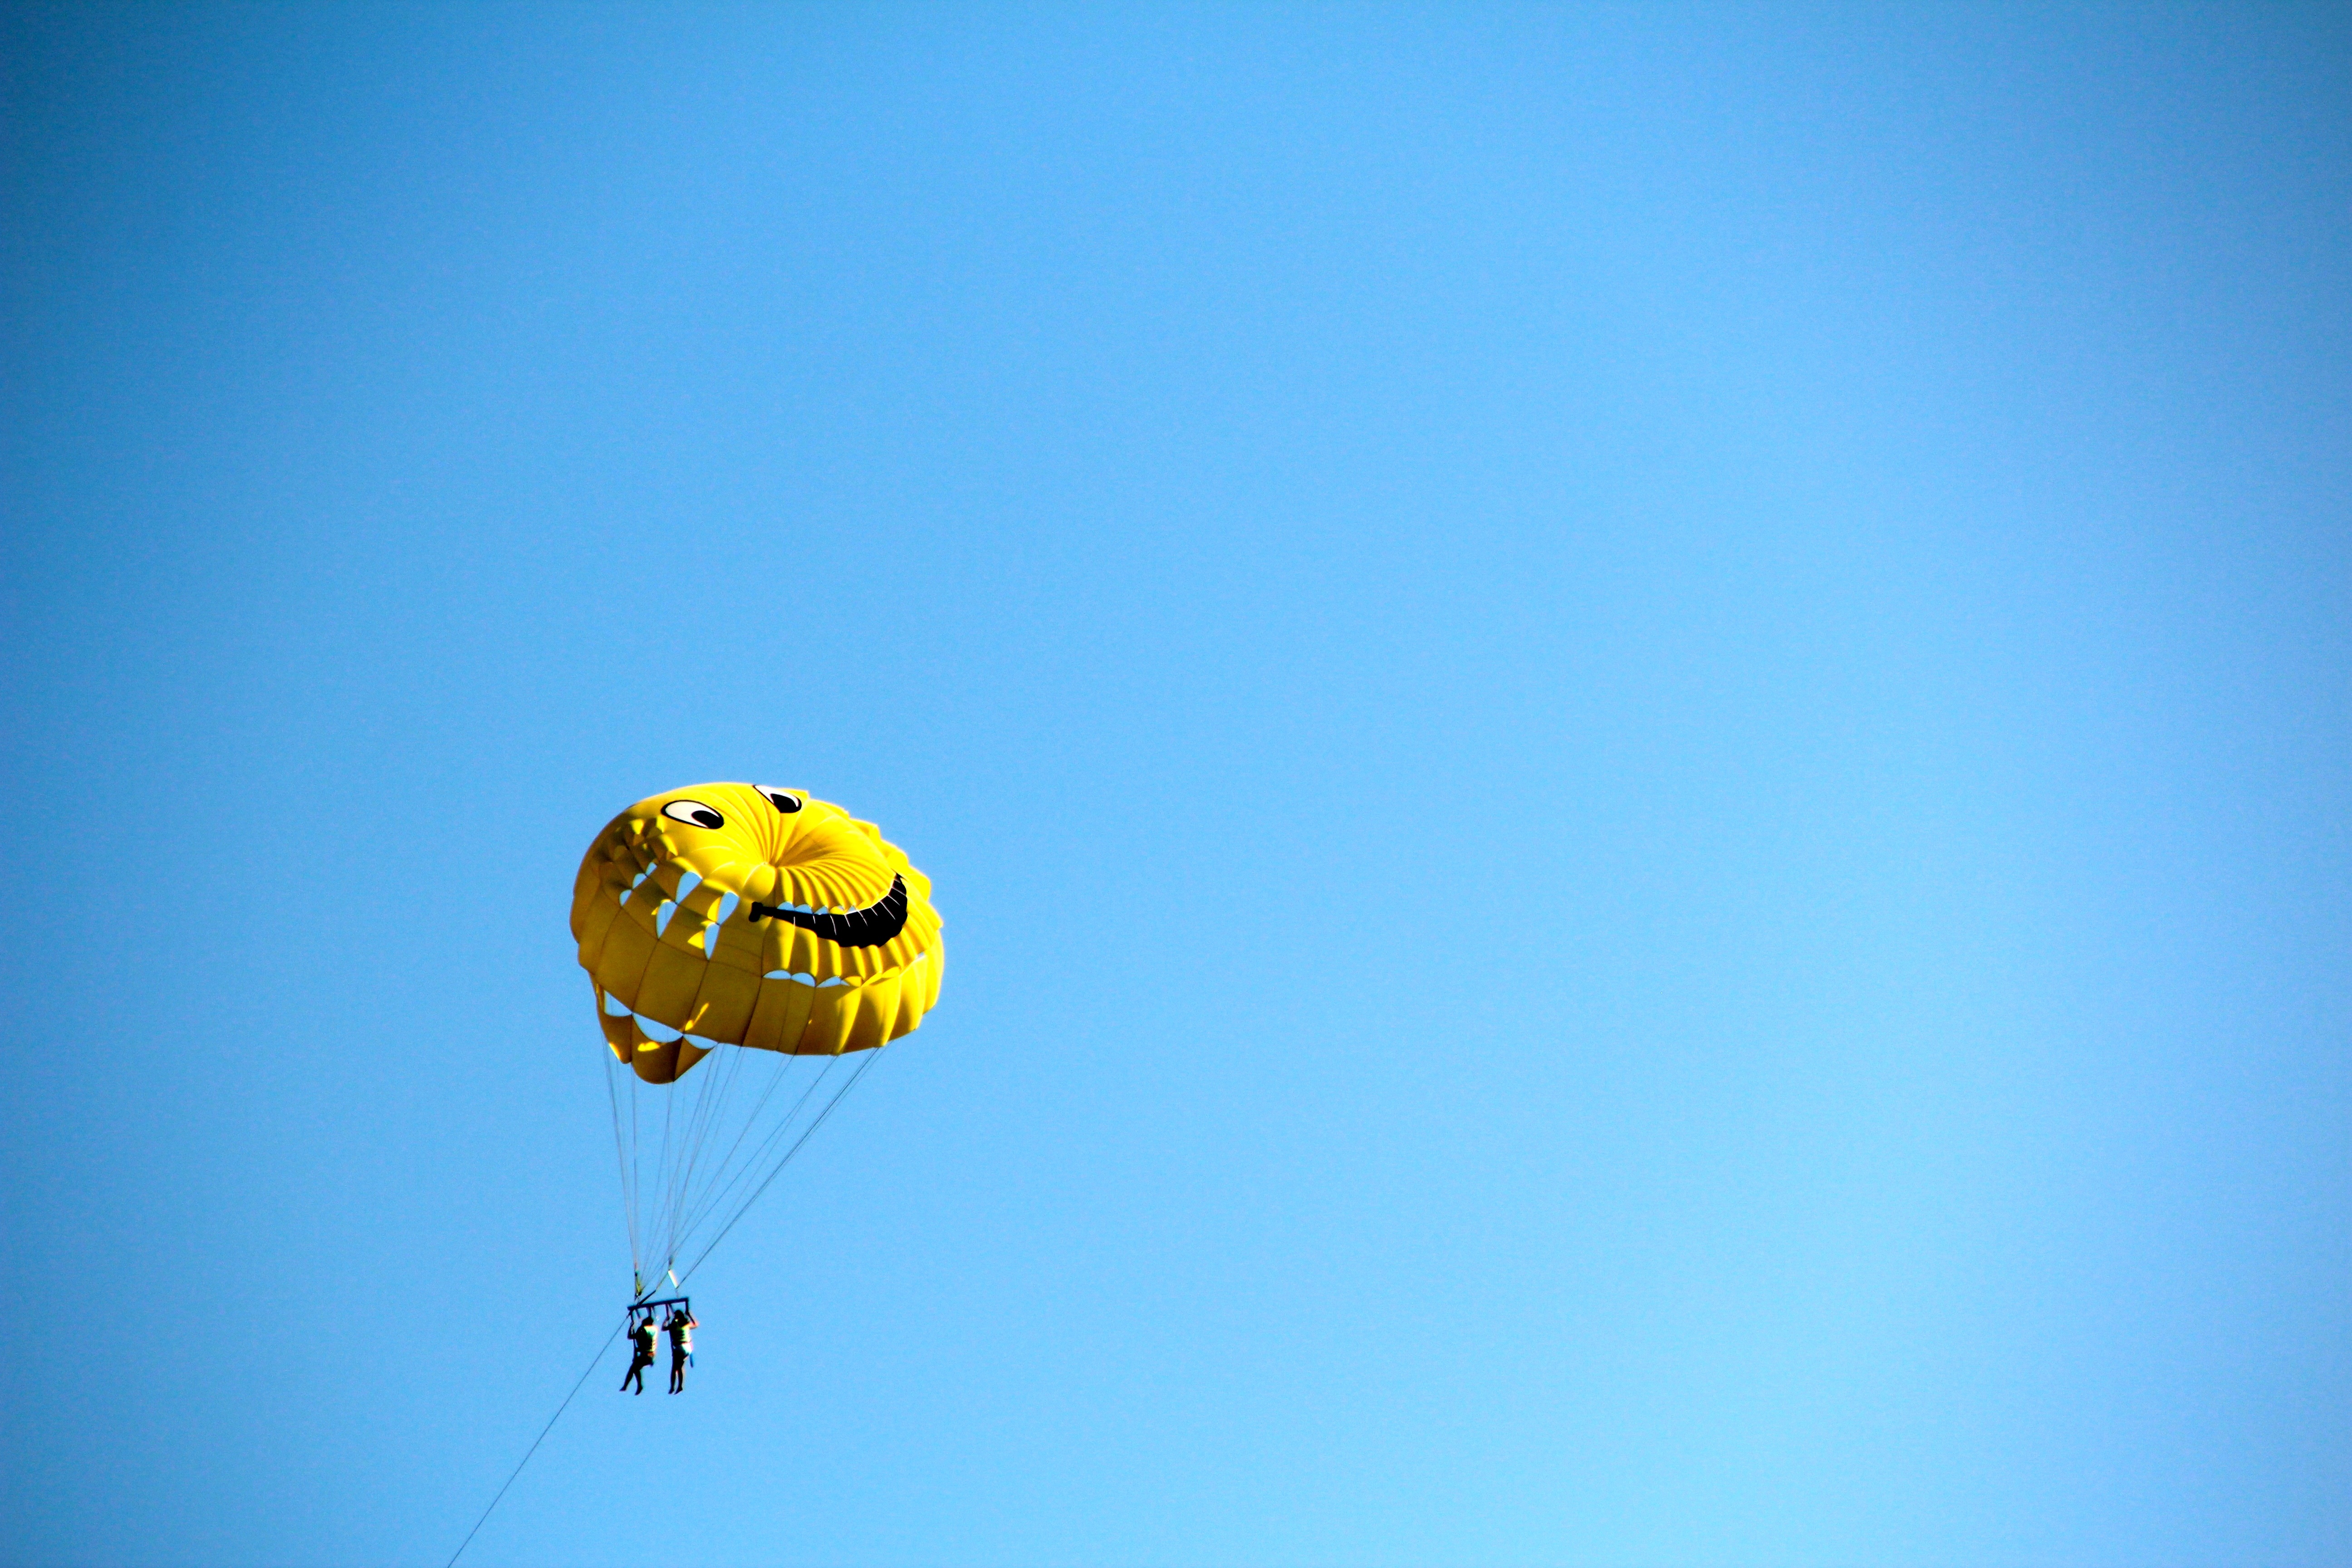
sky, fly, sailing, blue, extreme sport, toy, parachute, paragliding, sports, parasailing, parachuting, water sport, atmosphere of earth, windsports, towed water sport